Gennady Padalka

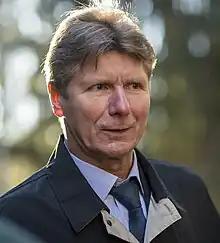
Padalka at the Gagarin Cosmonaut Training Center in March 2015

Gennady Ivanovich Padalka (born 21 June 1958 in Krasnodar, Soviet Union) is a Russian Air Force officer and Roscosmos cosmonaut. Padalka is the only person to have served as commander of the International Space Station (ISS) four times. He previously held the record for the most time spent in space at 878 days until Oleg Kononenko broke this record on February 4, 2024 at 07:30:08 UTC and is currently at 2nd position. He worked on both "Mir" and the International Space Station.